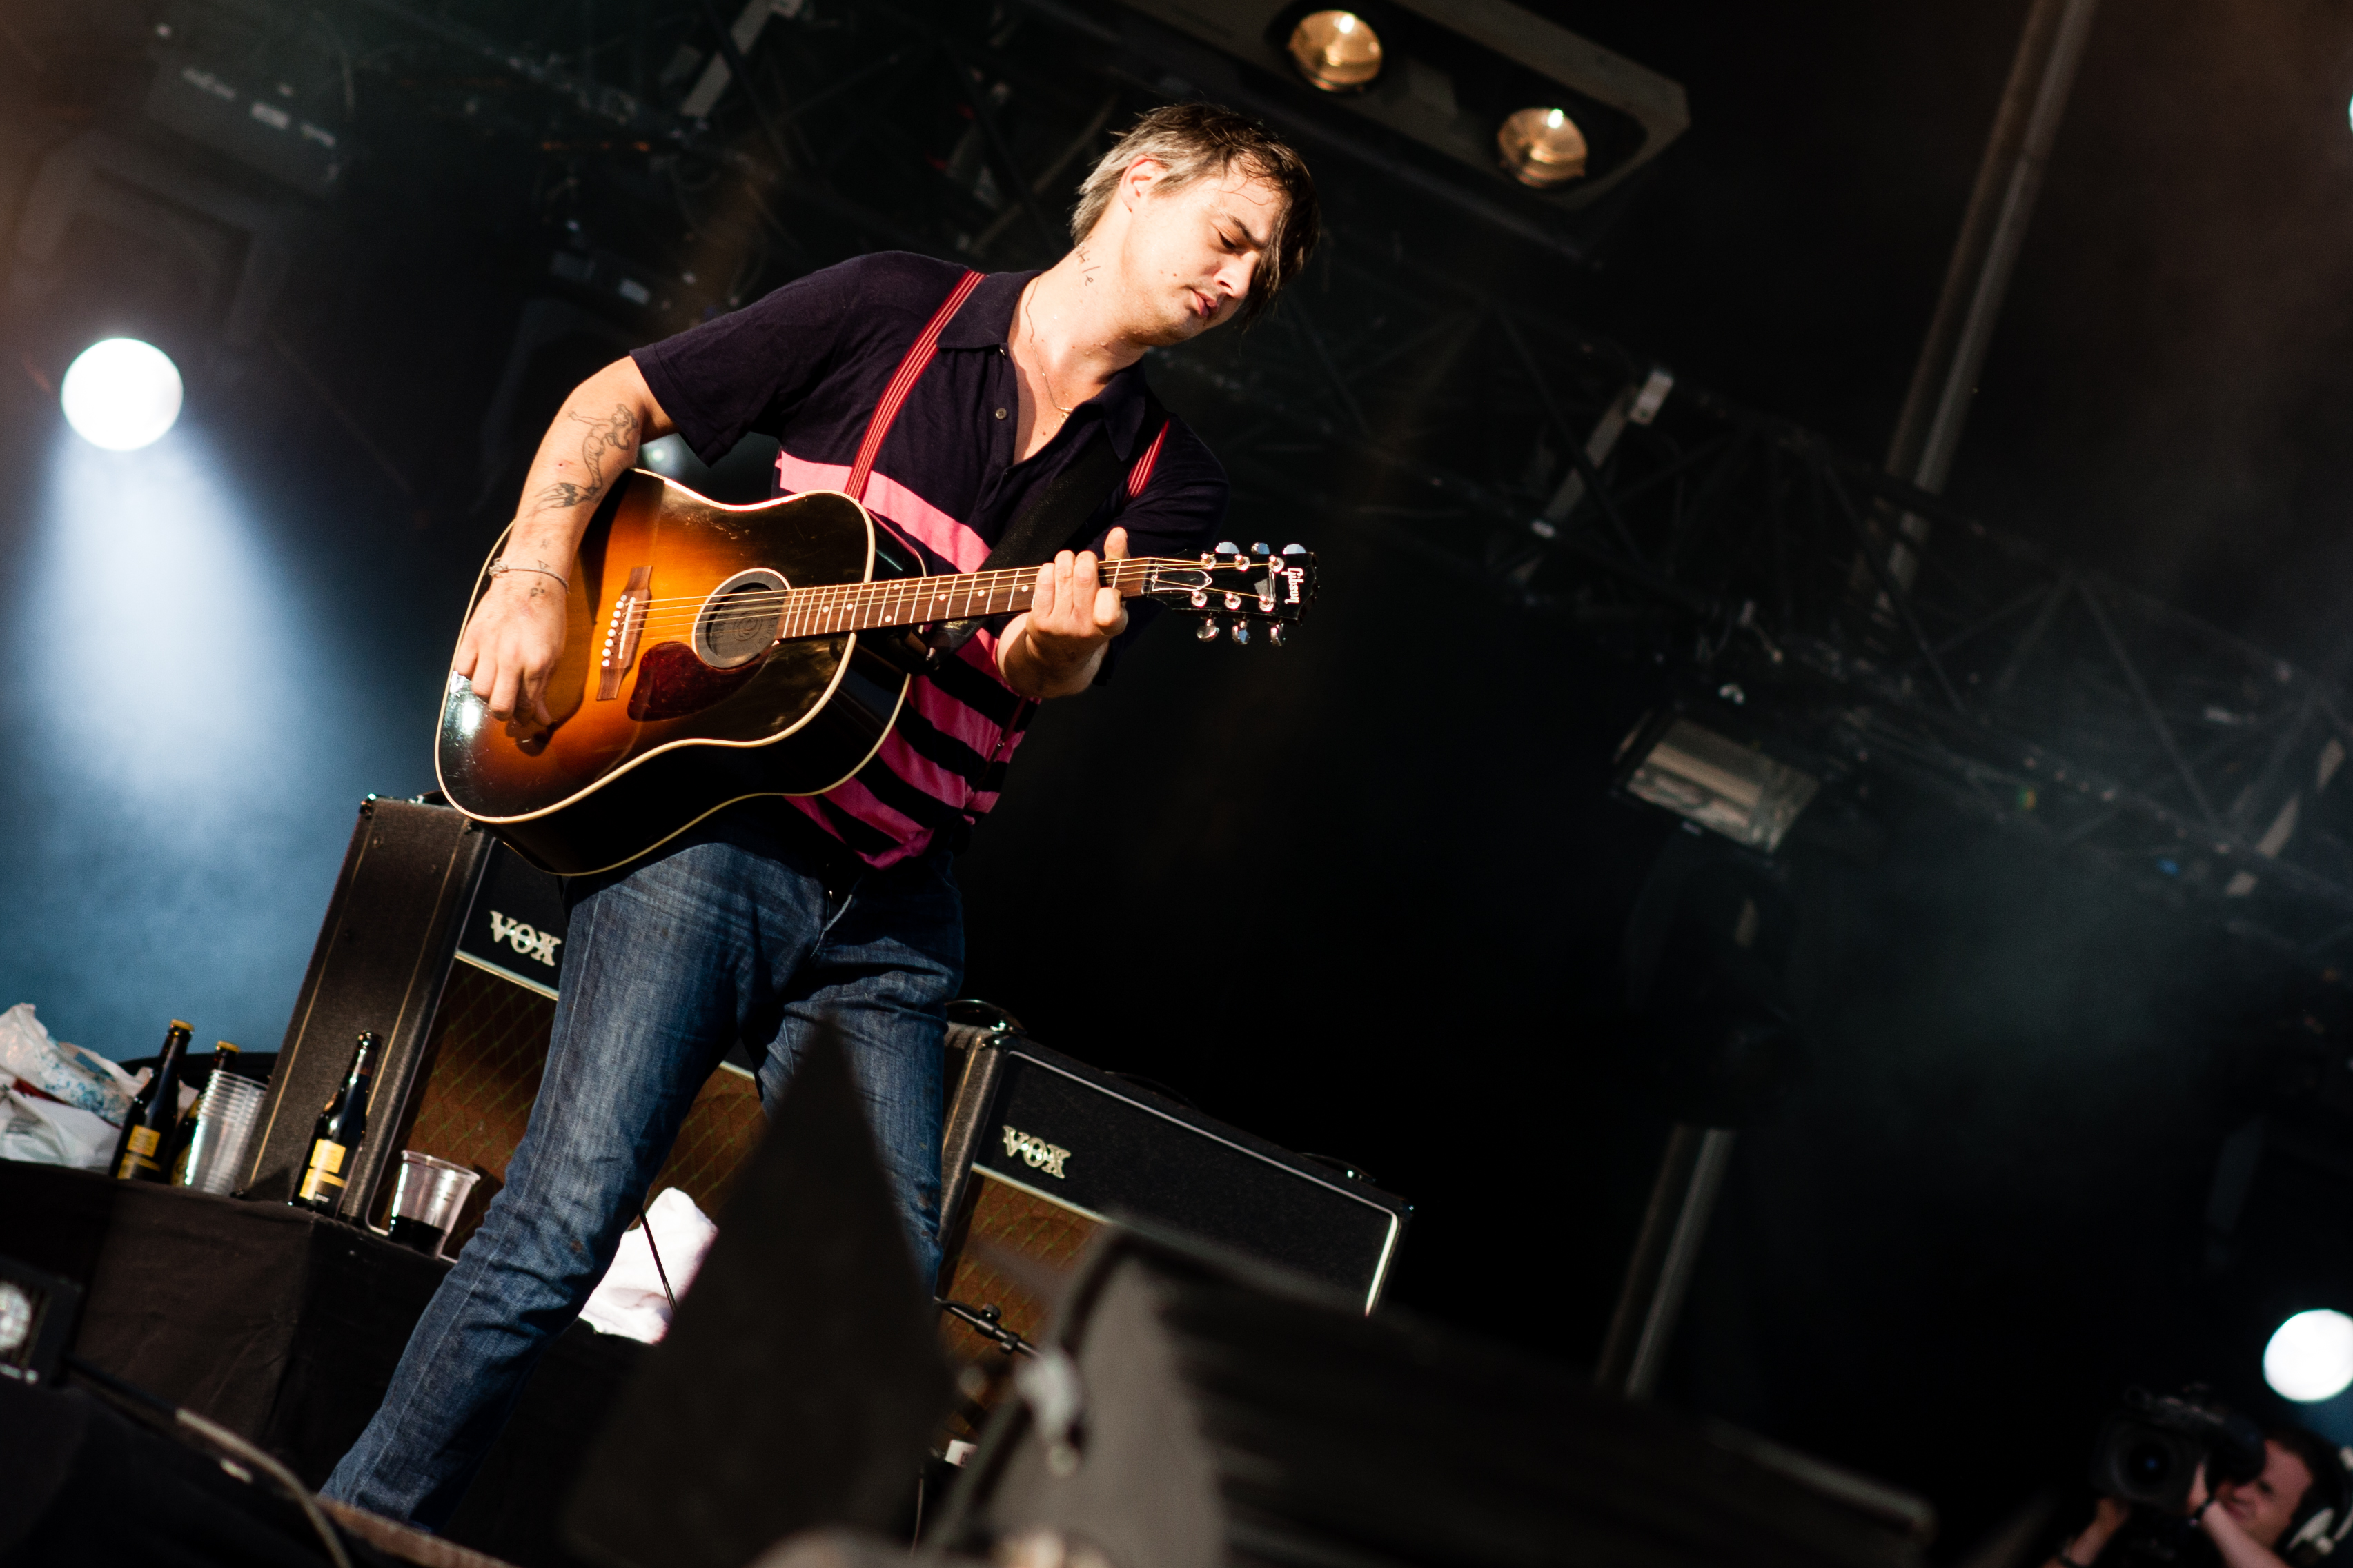
music, guitar, concert, live, canon, musician, performance art, festival, 40d, gig, stage, grande, fete, humanit, huma, fetedelhumanite, doherty, pete, petedoherty, scne, performance, bassist, singing, guitarist, drums, drummer, entertainment, performing arts, singer songwriter, rock concert, musical ensemble